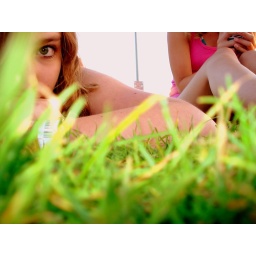
Me and Kelly in the grass at the beach